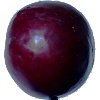
Label: Plum 2